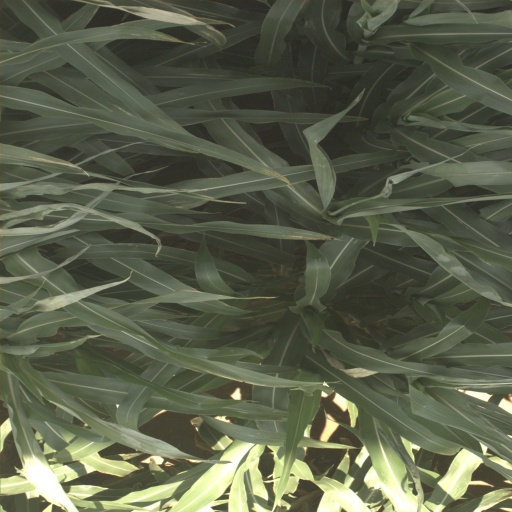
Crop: sorghum